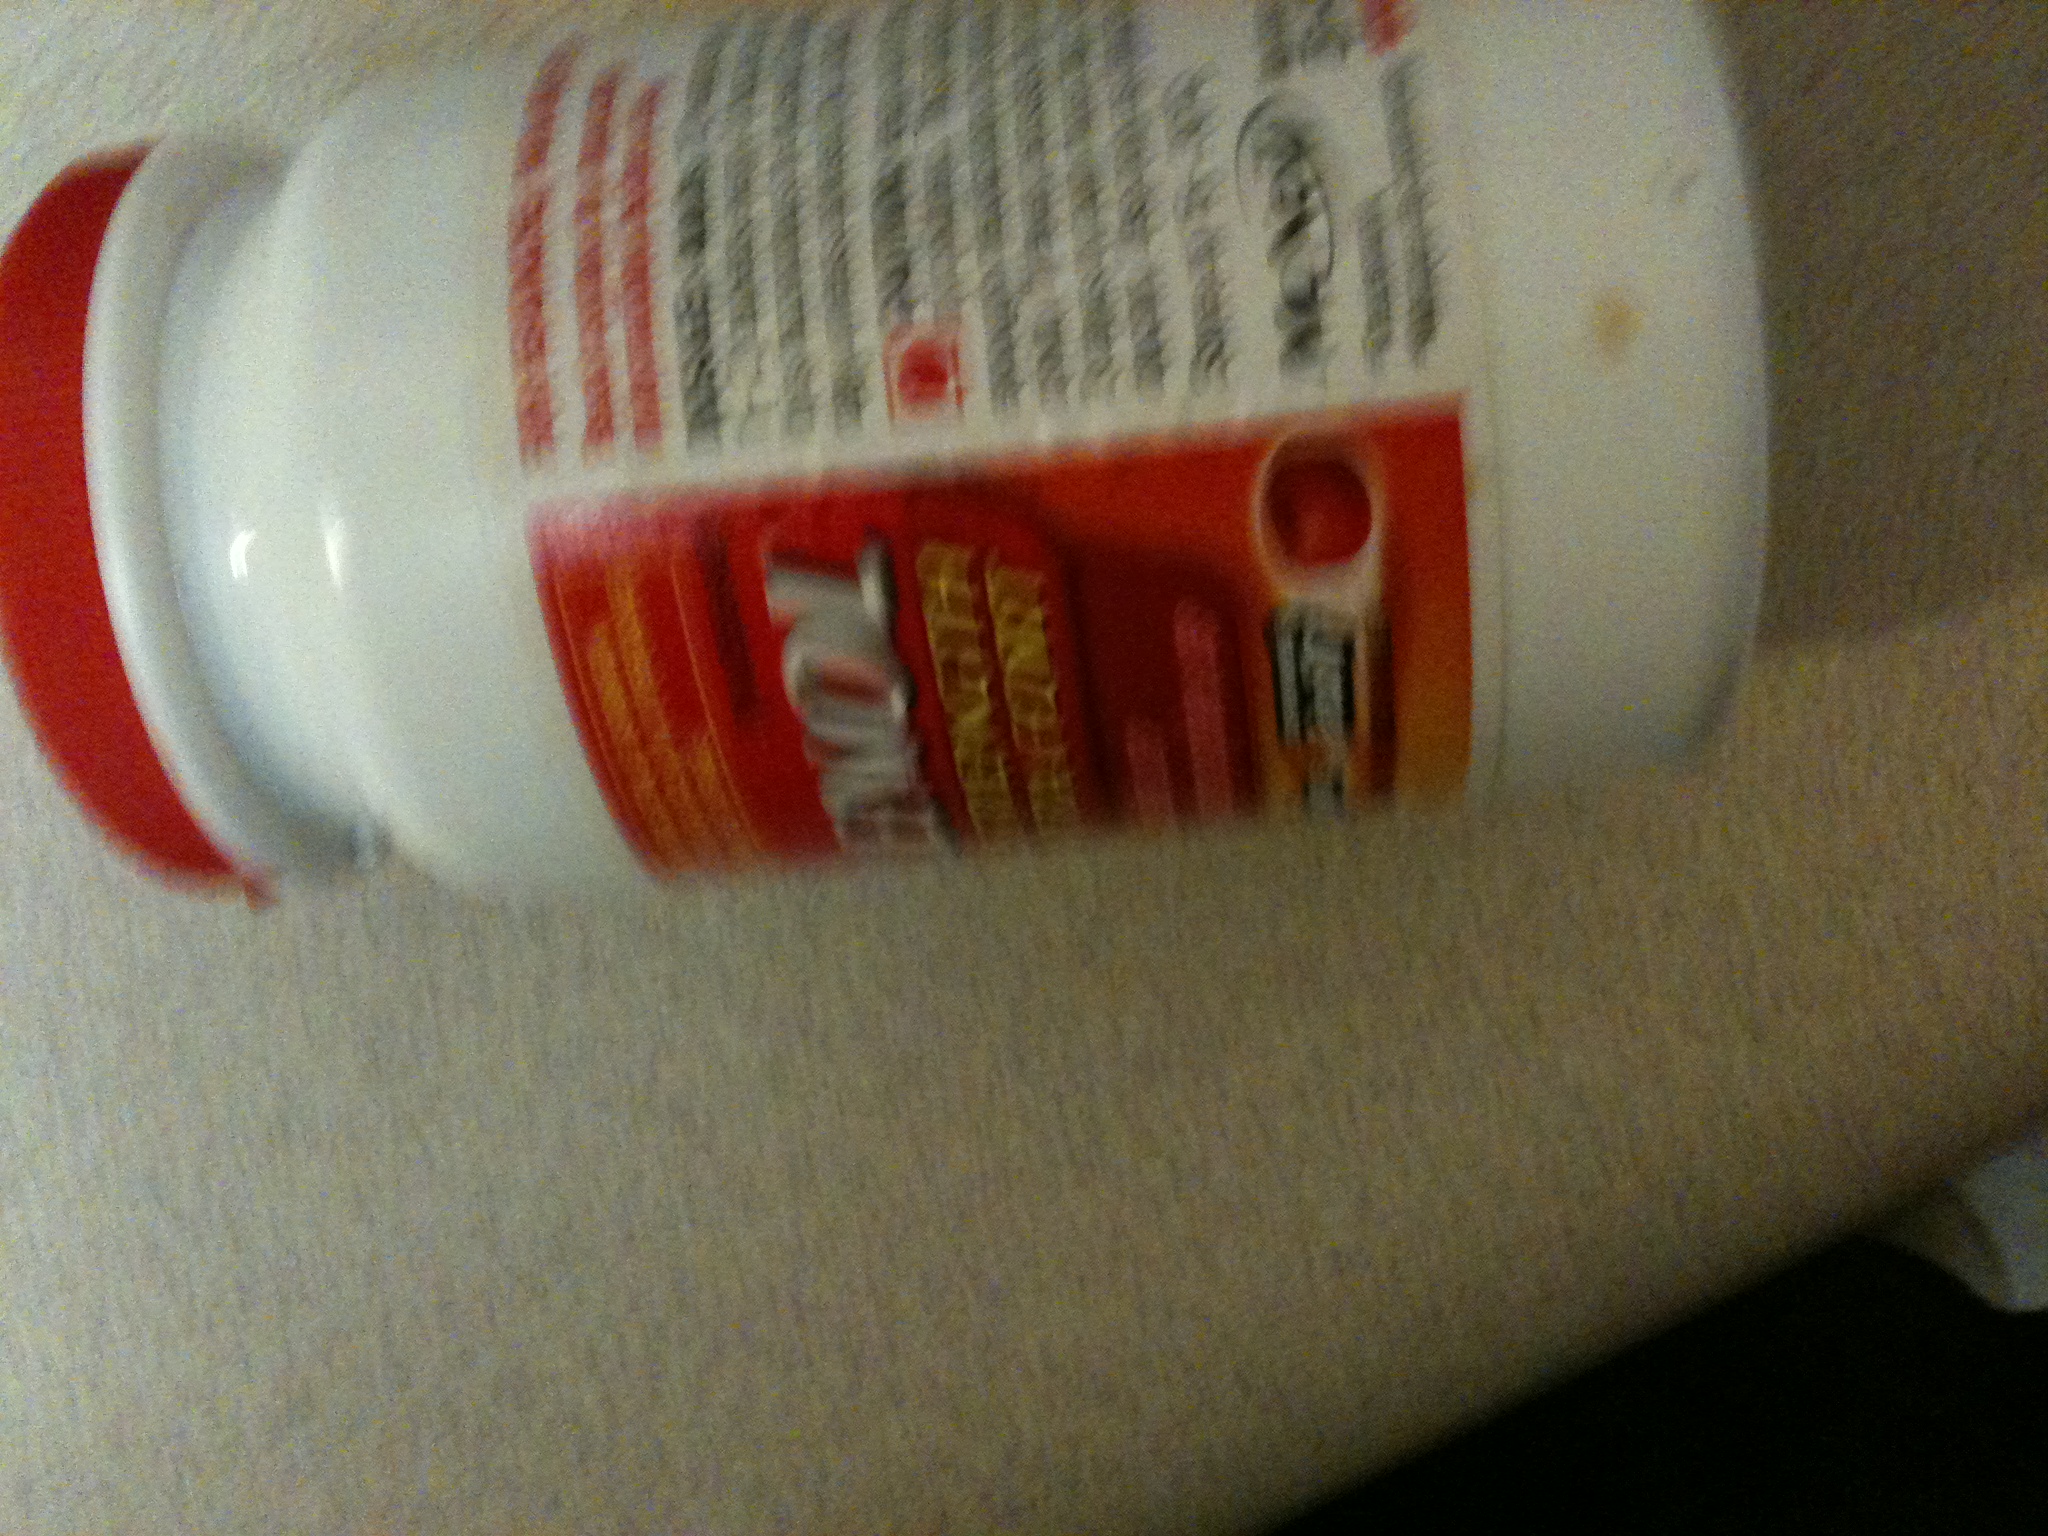Question: What kind of pills are these?
Answer: tylenol